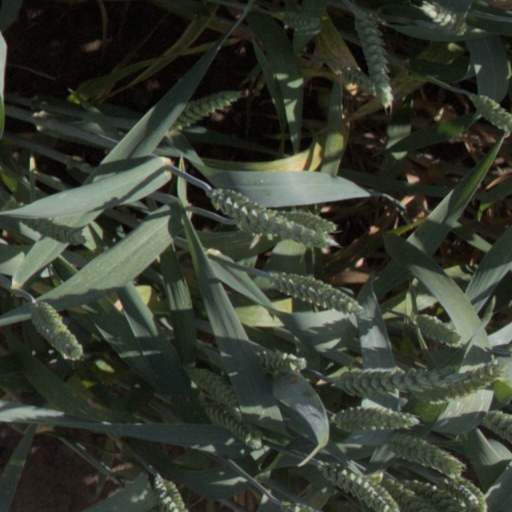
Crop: wheat